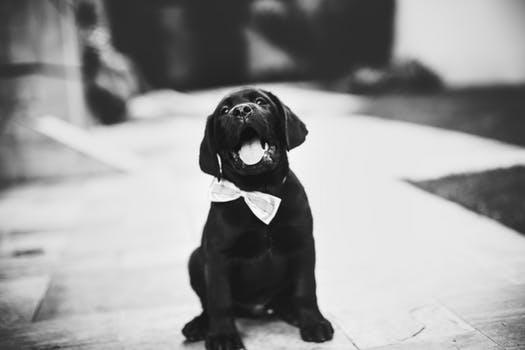
Label: No Watermark